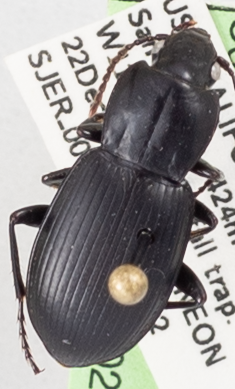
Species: Pterostichus ordinarius
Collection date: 2021-12-22
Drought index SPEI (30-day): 0.336
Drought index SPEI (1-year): -1.32
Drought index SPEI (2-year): -2.09